Rancho San Francisco

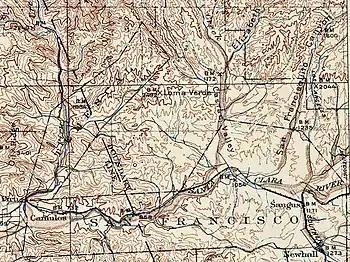
Topographical map of Rancho San Francisco by the US Geological Survey, surveyed 1893–1904. (Tap to enlarge.)

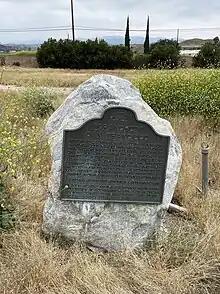
CHL No. 556 Rancho San Francisco is located about NNE of the ruins of the San Francisco Xavier Estancia

California Historical Landmark No. 556 Rancho San Francisco Adobe